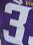
Number: 3